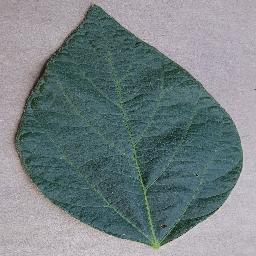
Label: Soybean___healthy